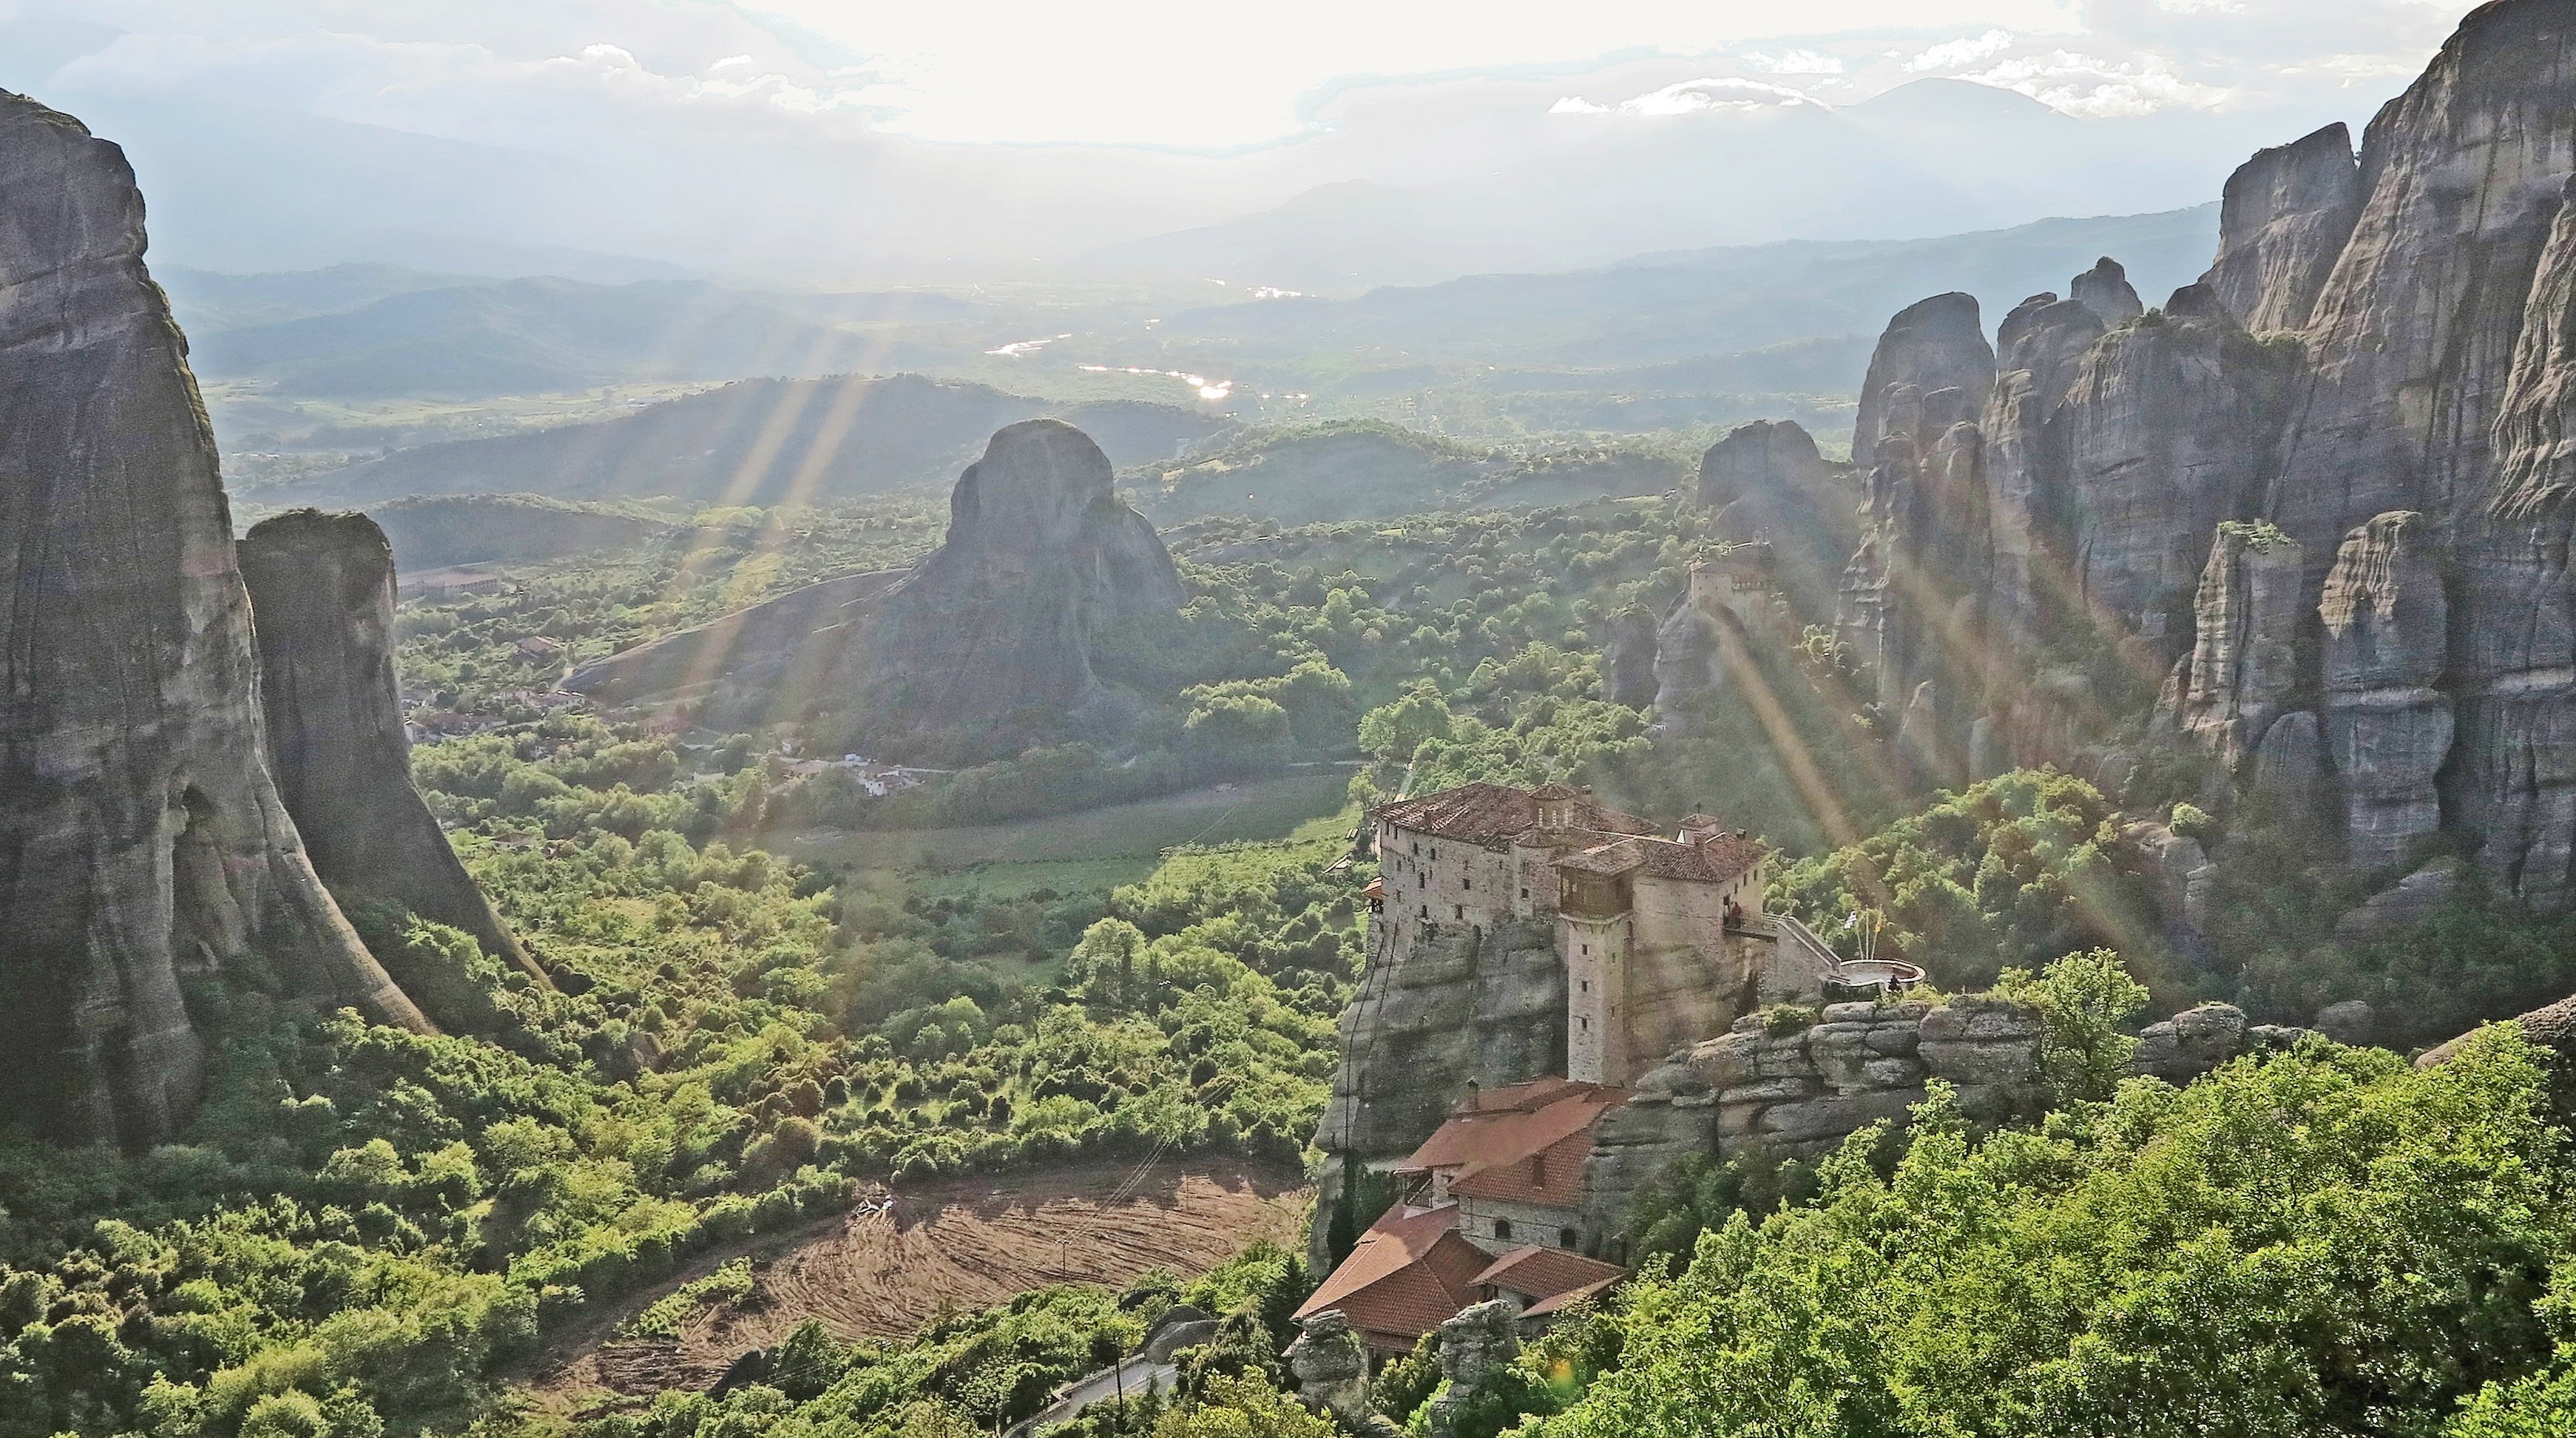
forest, mountain, sunlight, valley, mountain range, cliff, jungle, rock formation, landmark, canyon, tourism, sun ray, terrain, monastery, plateau, screenshot, tours, unesco world heritage site, historic site, wonders of the world